First Chinatown, Toronto

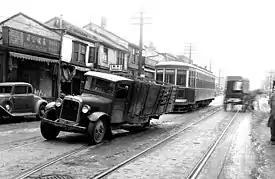
View of Chinatown south of Dundas Street, on Elizabeth Street, c. 1934.

By 1912, there were 19 Chinese restaurants, half of which were in The Ward. By the early 1920s, this figure had risen to around 100 cafés and restaurants.